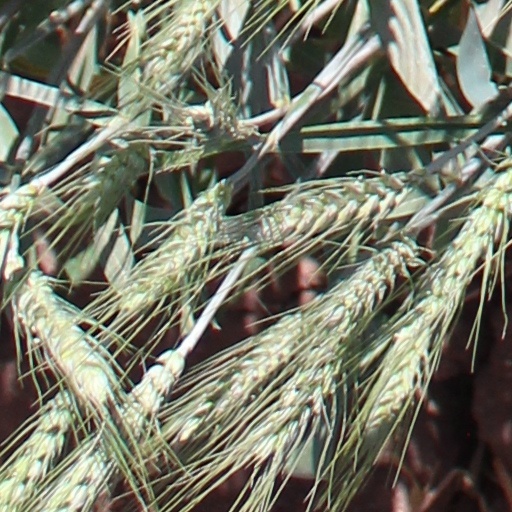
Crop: wheat